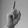
ASL letter: D